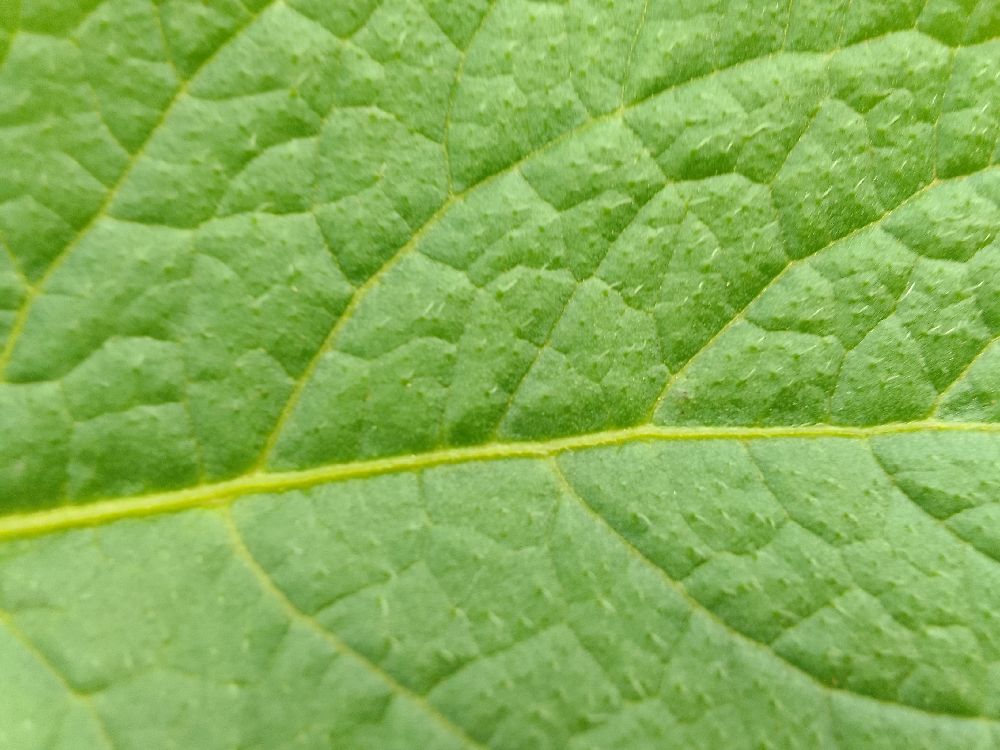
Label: Healthy